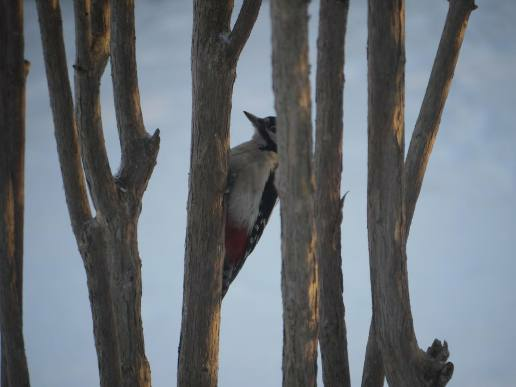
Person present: No